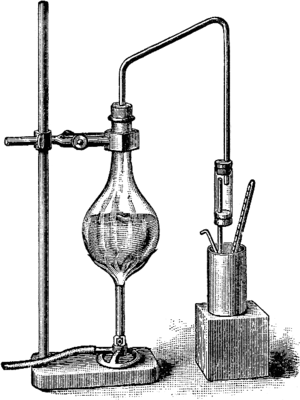
La méthode scientifique désigne l'ensemble des canons guidant ou devant guider le processus de production des connaissances scientifiques, qu'il s'agisse d'observations, d'expériences, de raisonnements, ou de calculs théoriques. Très souvent, le terme de « méthode » engage l'idée implicite de son unicité, tant auprès du grand public que de certains chercheurs, qui de surcroît la confondent parfois avec la seule méthode hypothético-déductive. L'étude des pratiques des chercheurs révèle cependant une si grande diversité de démarches et de disciplines scientifiques que l'idée d'une unité de la méthode est rendue très problématique.
La science est l'ensemble des connaissances et études d'une valeur universelle, caractérisées par un objet et une méthode fondée sur des observations objectives vérifiables et des raisonnements rigoureux. On la divise communément en différents domaines qualifiés de sciences.
La Puissance du rationnel est un livre du philosophe français Dominique Janicaud, édité en 1985, qui ambitionne d'exposer, dans un large panorama historique, la dynamique à l'œuvre, découlant de la combinaison de la science et de la technique, appelée aussi « techno-science ». Selon l'auteur lui-même, le point de vue adopté n'est ni rationaliste, ni anti-rationaliste. Il est celui d'un observateur qui constate qu'une certaine rationalité produit des effets de puissance sans précédent. Ce livre traite principalement de la dynamique de l'accroissement de la puissance, en écho en grande partie, à l'interrogation suscitée par Martin Heidegger au sujet de la Technique.